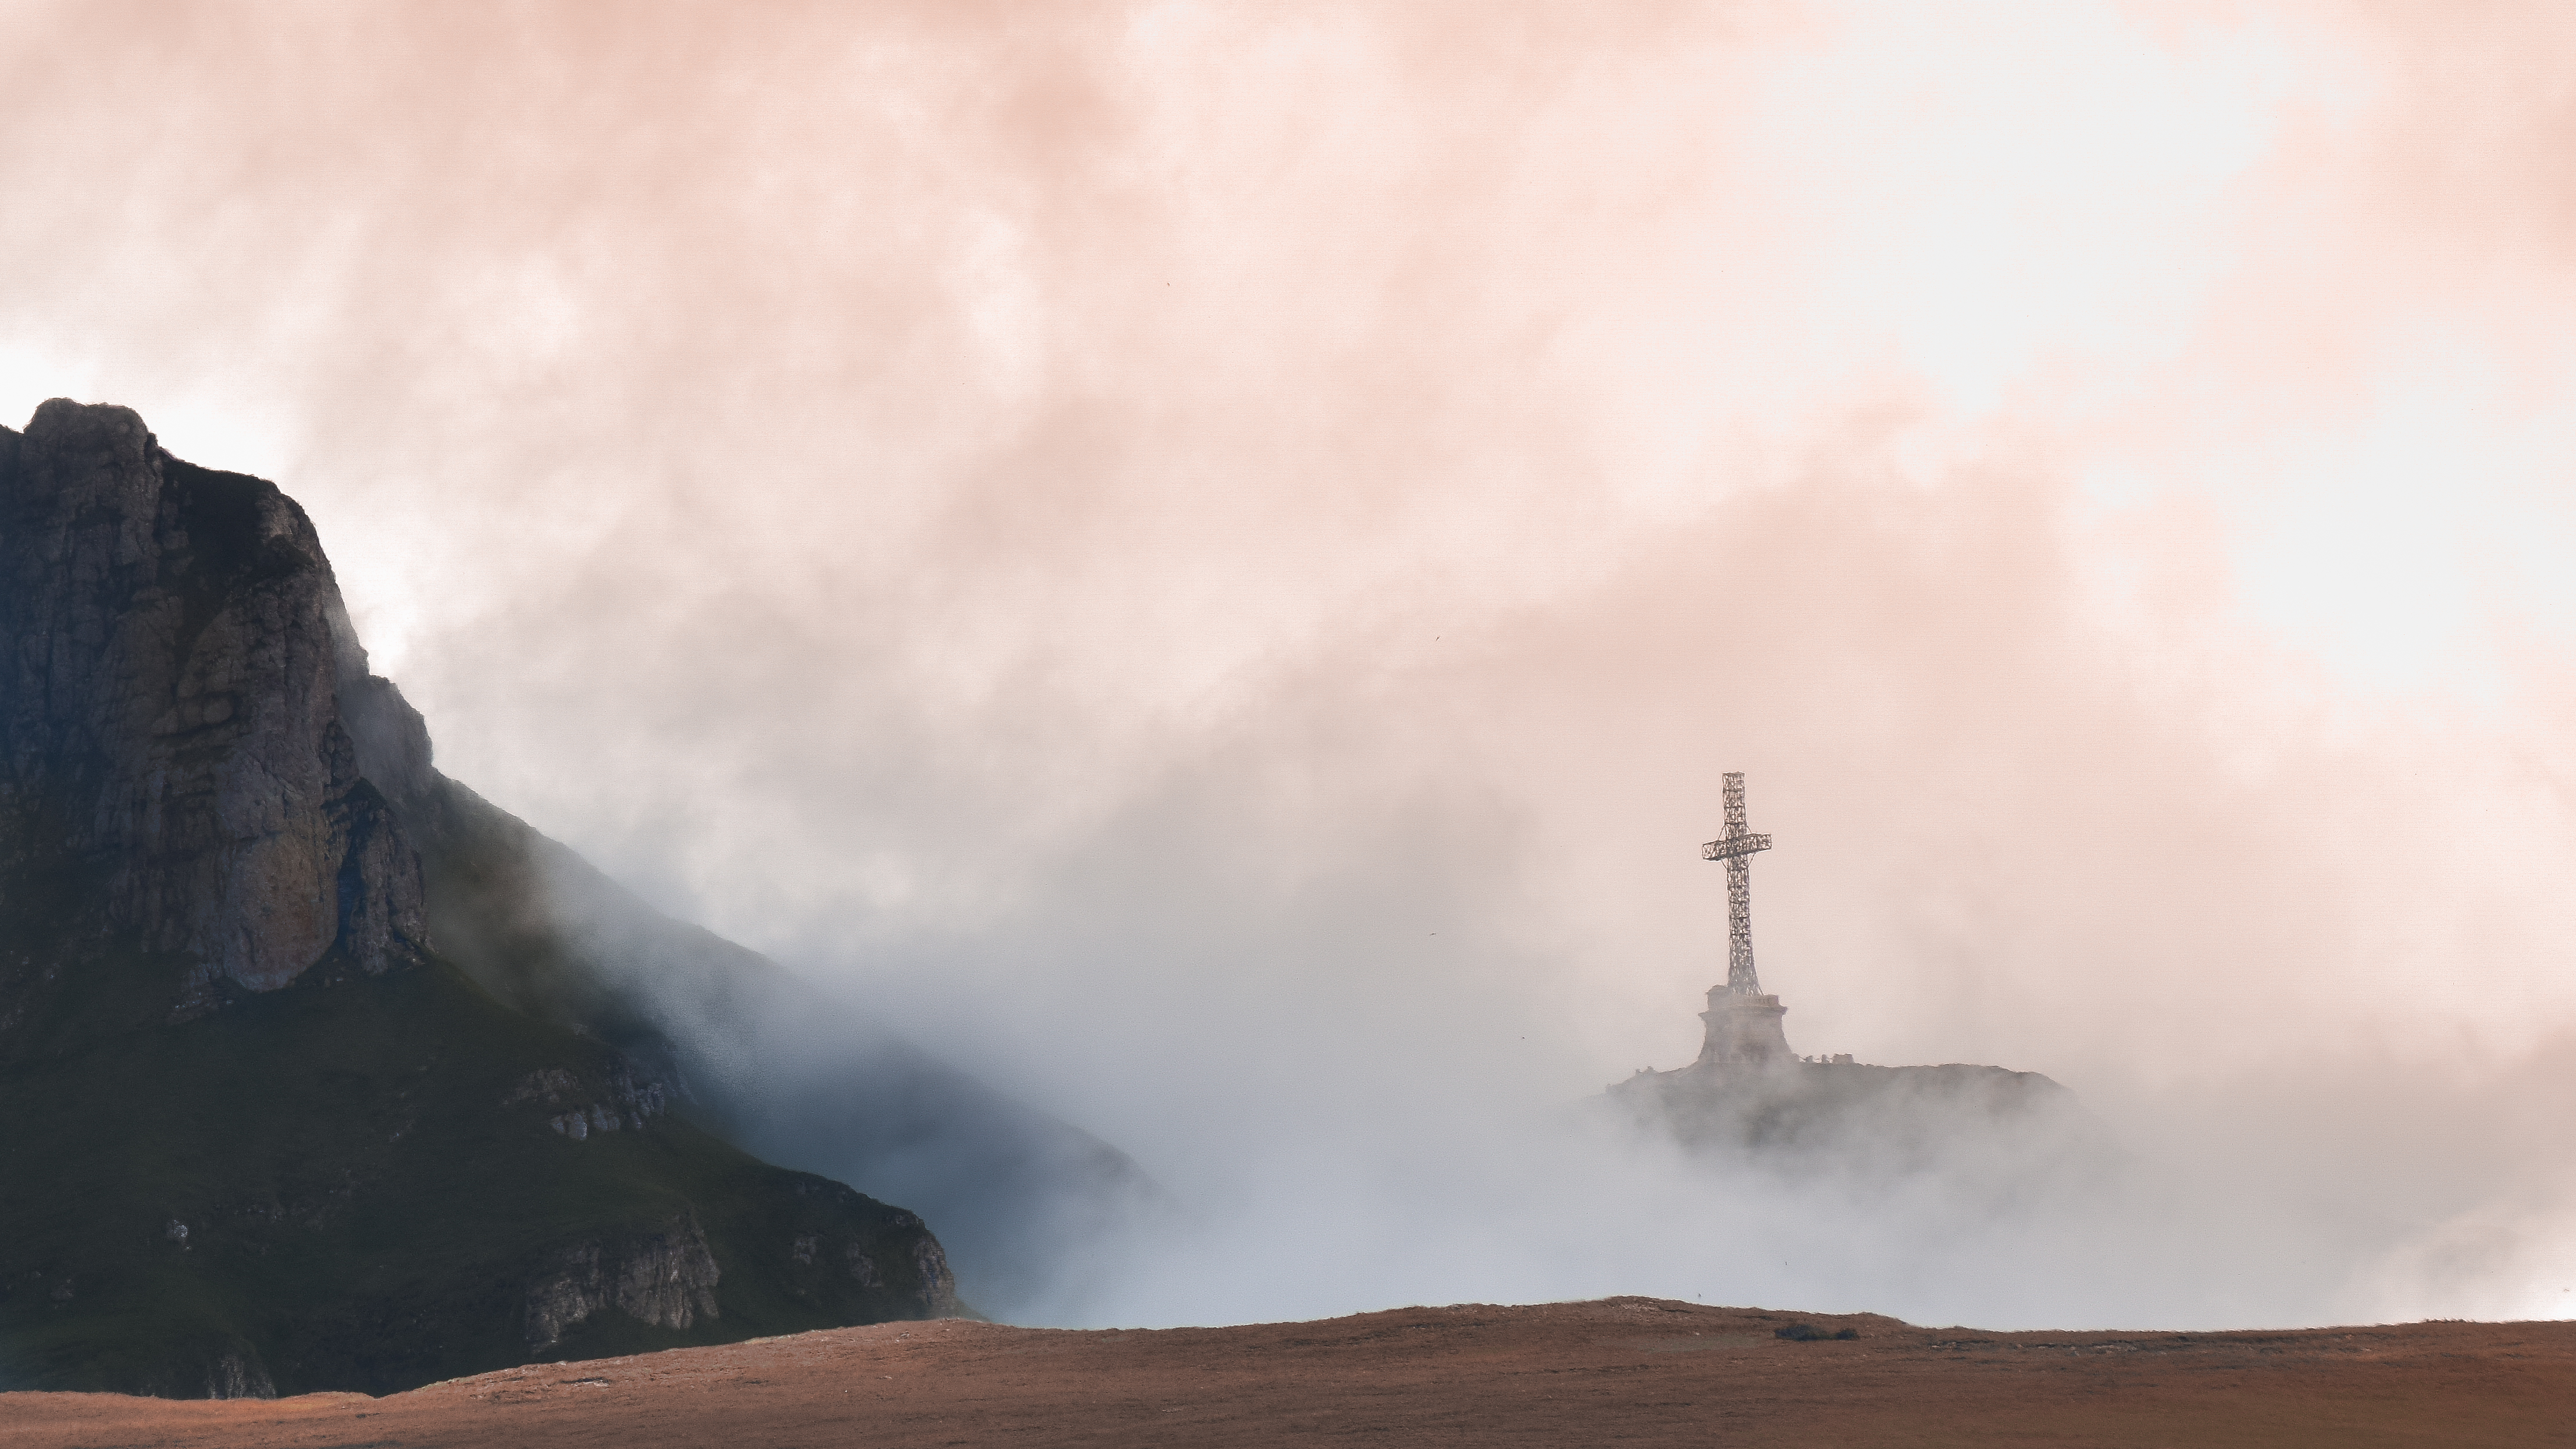
mountain, moments, travel, sunrise, freedom, sky, cloud, geological phenomenon, mist, fog, terrain, meteorological phenomenon, landscape, hill